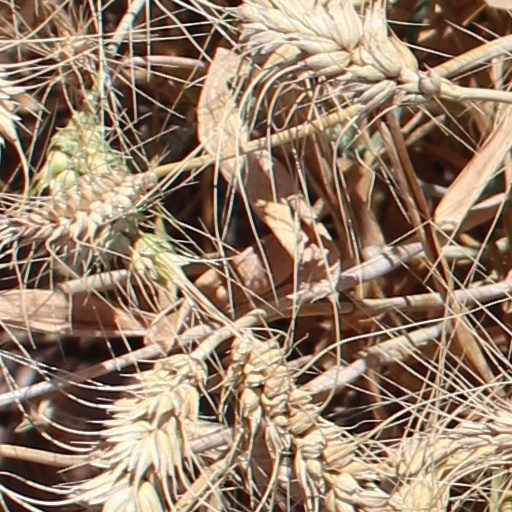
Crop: wheat